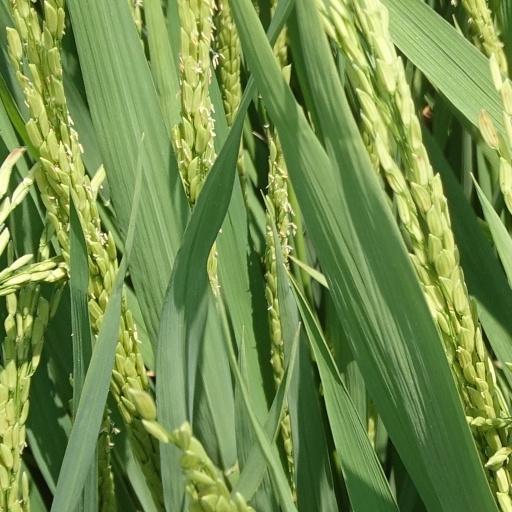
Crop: rice